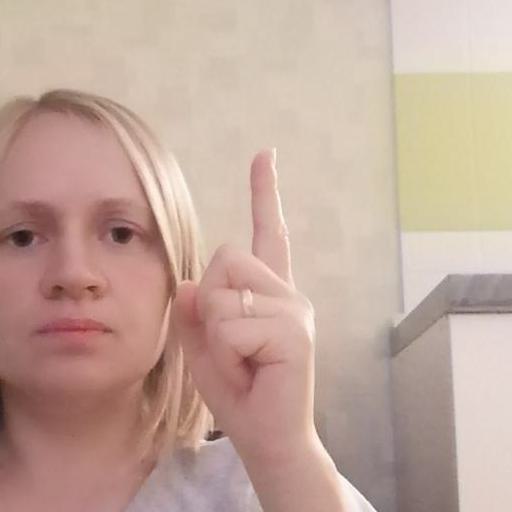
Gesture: one